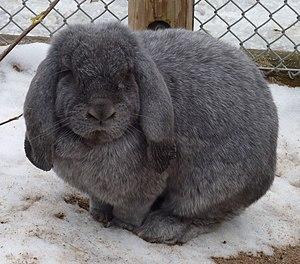
Le lapin bélier, ou lope, est une variété de lapin domestique, se distinguant principalement des autres par ses oreilles tombantes. Sa fourrure est soyeuse et assez dense, ce qui donne souvent à l'animal une apparence de peluche trapue.
Le bélier de Meissen est une race de lapin domestique originaire d'Allemagne.